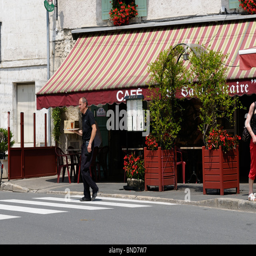
stock photo of a waiter carrying drinks to the tables across a pedestrian crossing